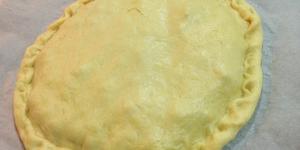
masa para empanada gallega